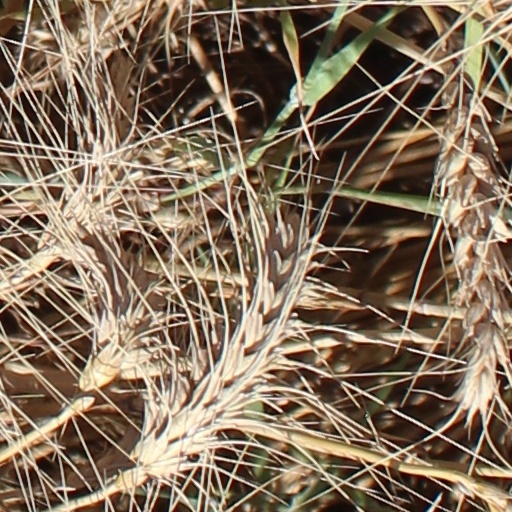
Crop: wheat